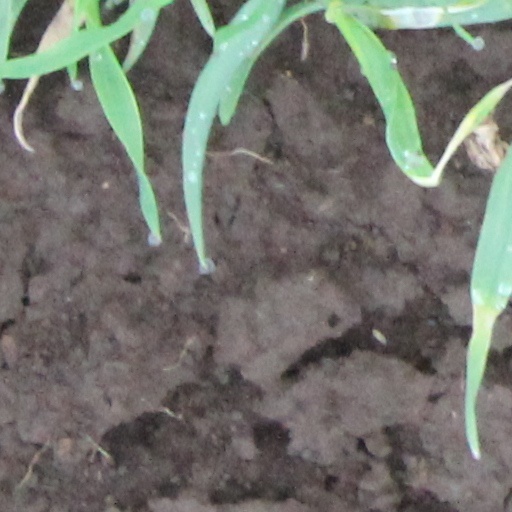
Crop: wheat